Picada (Rioplatense cuisine)

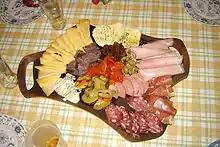
A typical picada.

The origin of the picada is controversial. It is considered a culinary heritage of the massive Spanish and Italian immigration to the Río de la Plata region —encompassing both Argentina and Uruguay—, introducing the tradition of tapas and antipasto, respectively.